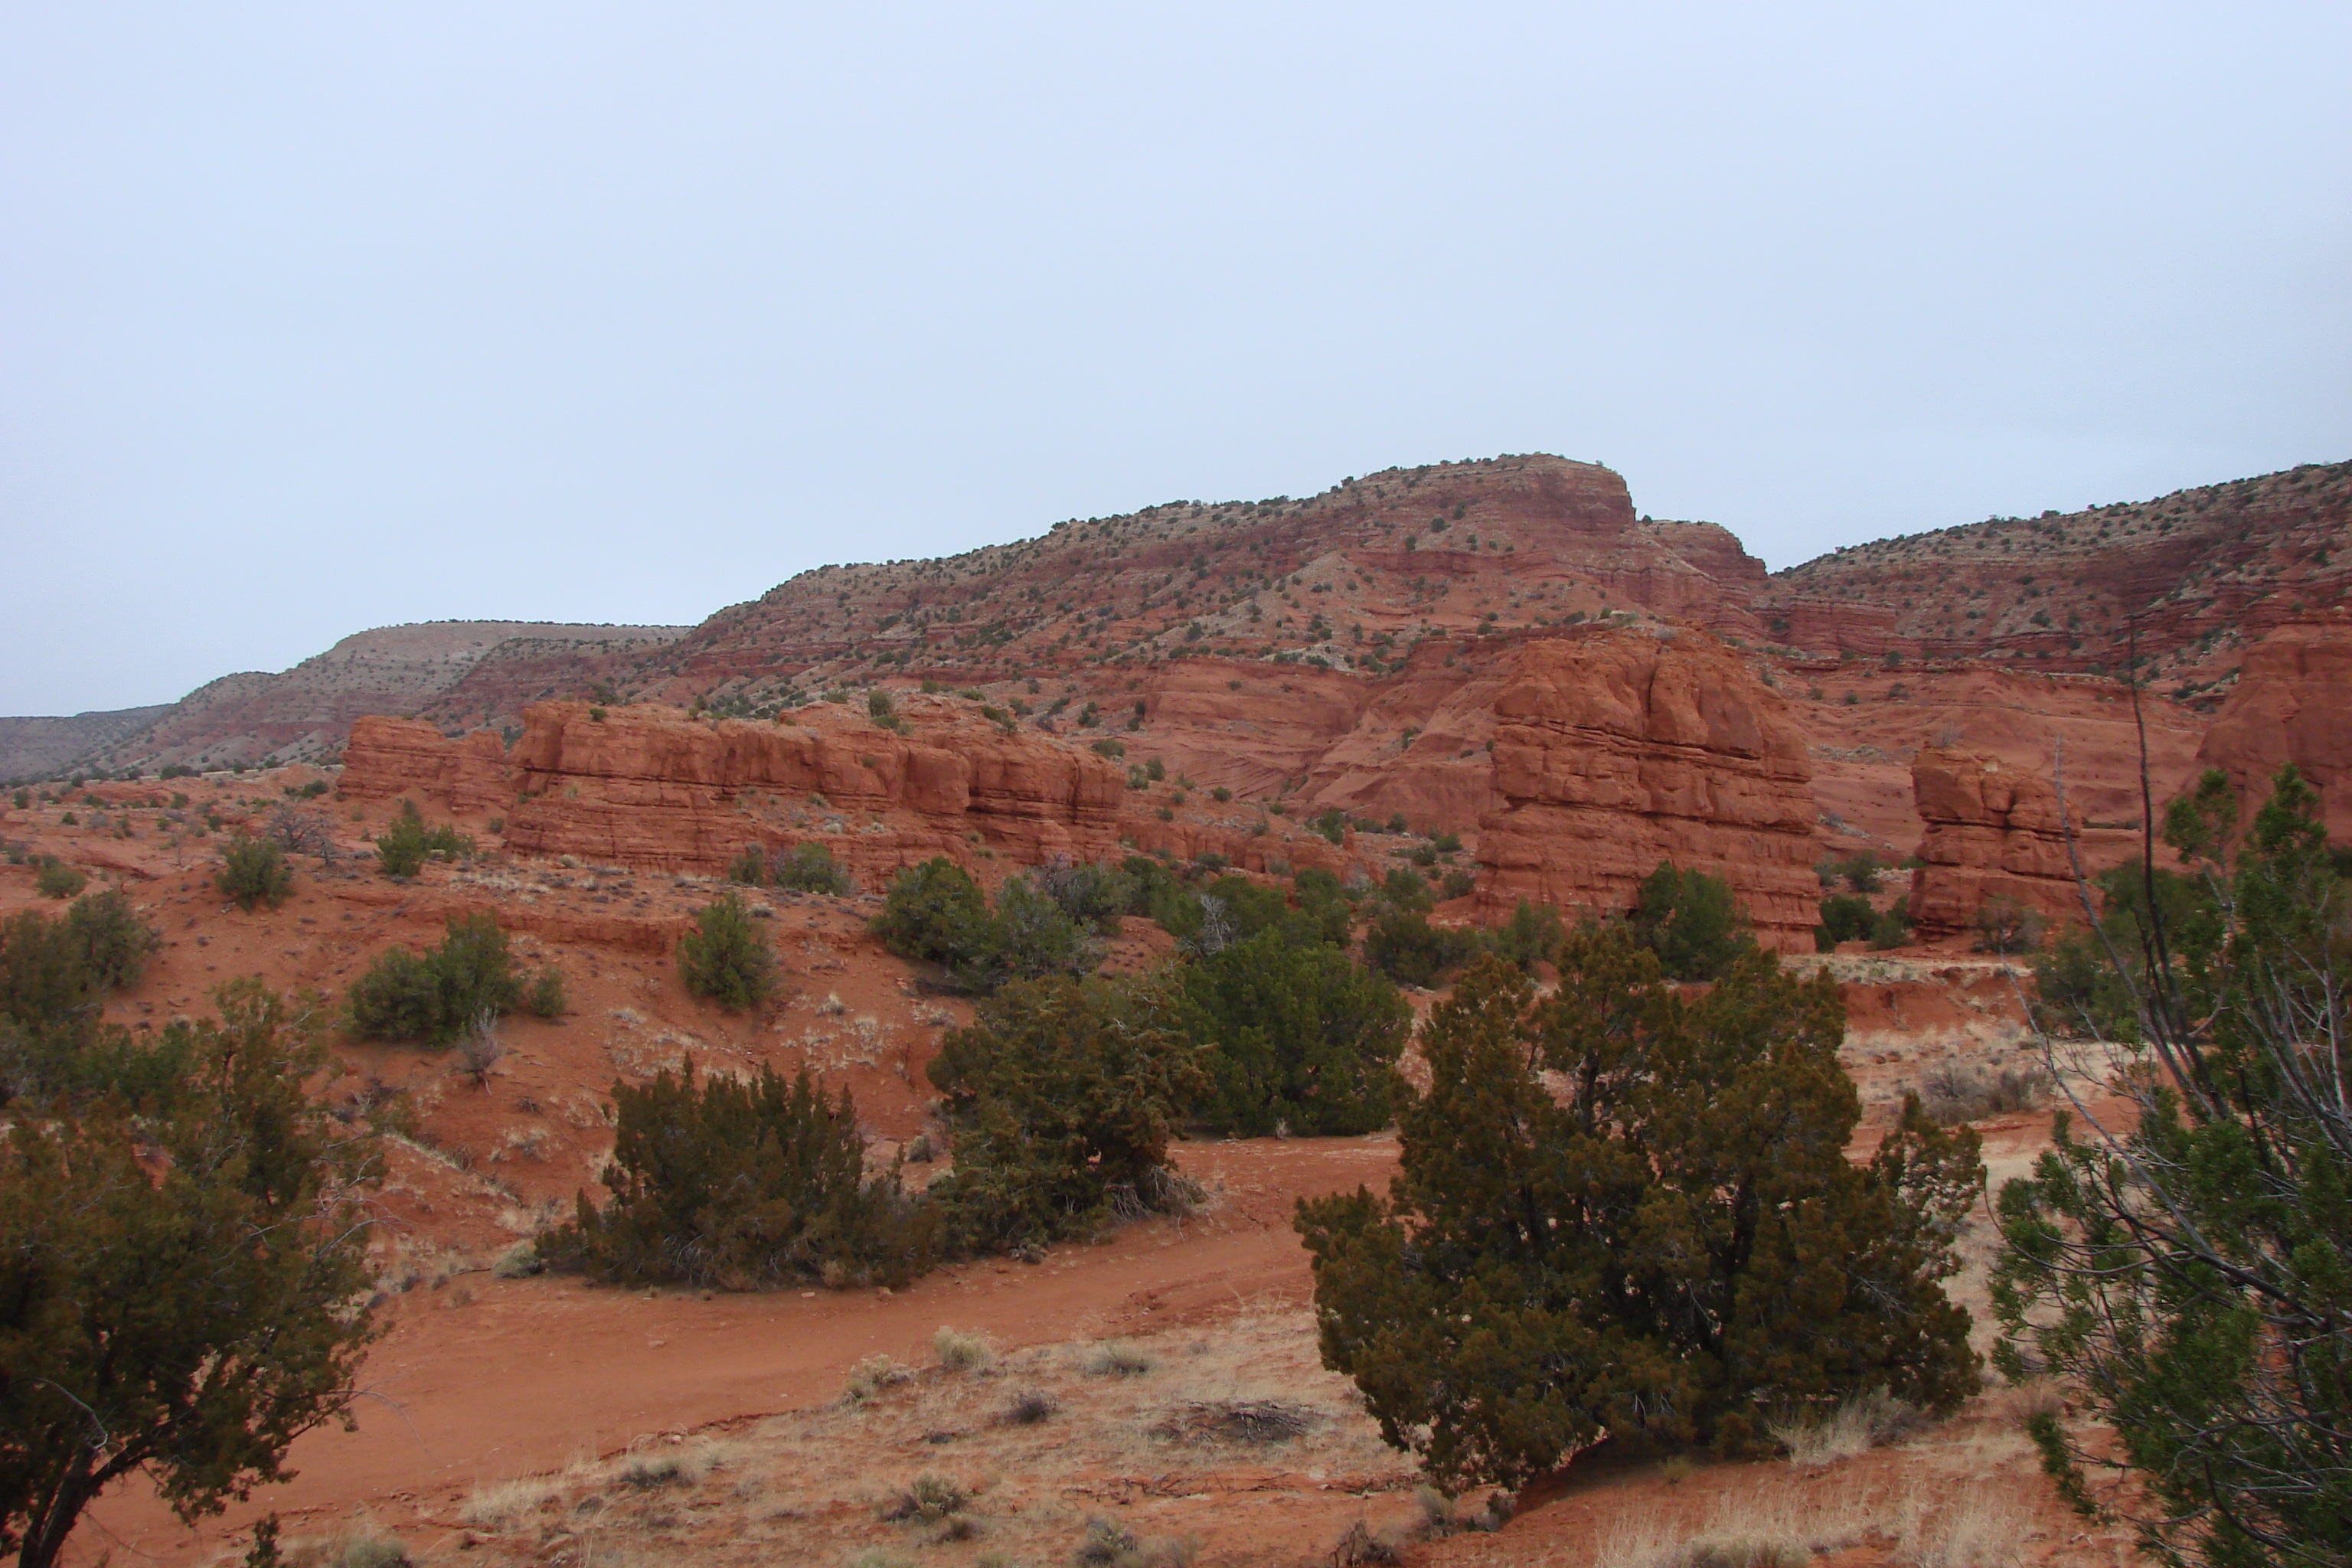
landscape, rock, wilderness, mountain, trail, valley, travel, formation, cliff, park, soil, canyon, terrain, new mexico, native, geology, pueblo, badlands, plateau, indian, wadi, butte, landform, reservation, jemez, natural environment, geographical feature